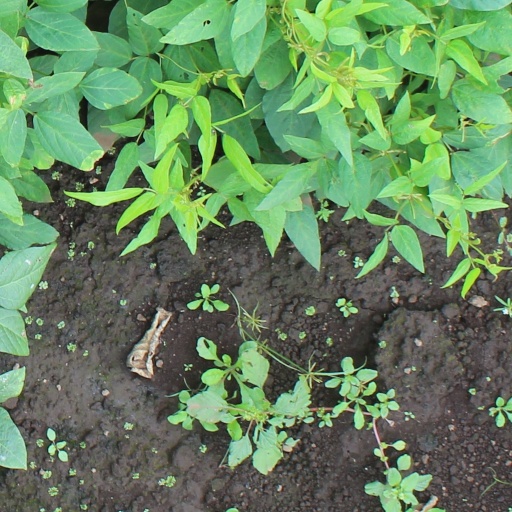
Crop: soybean